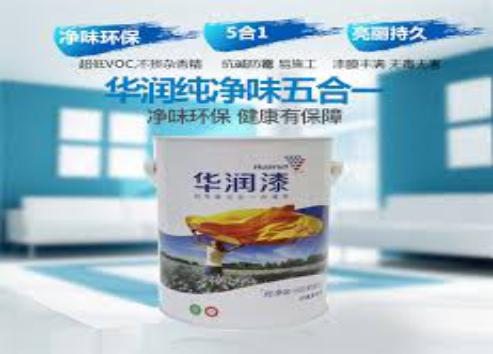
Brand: huarun
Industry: Others